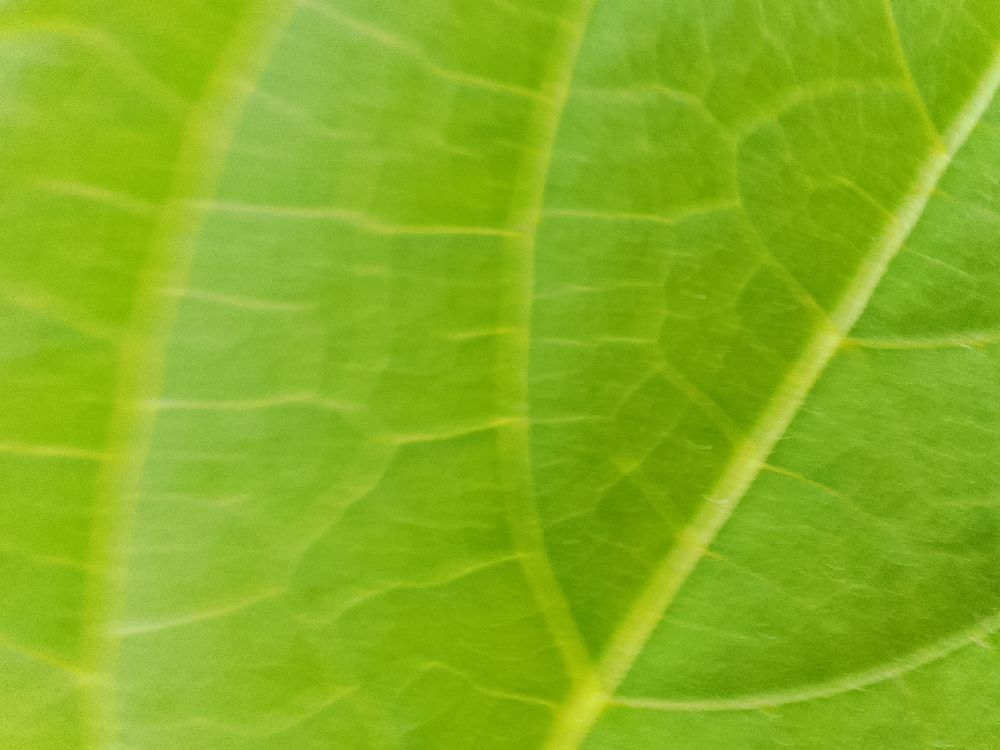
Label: healthy